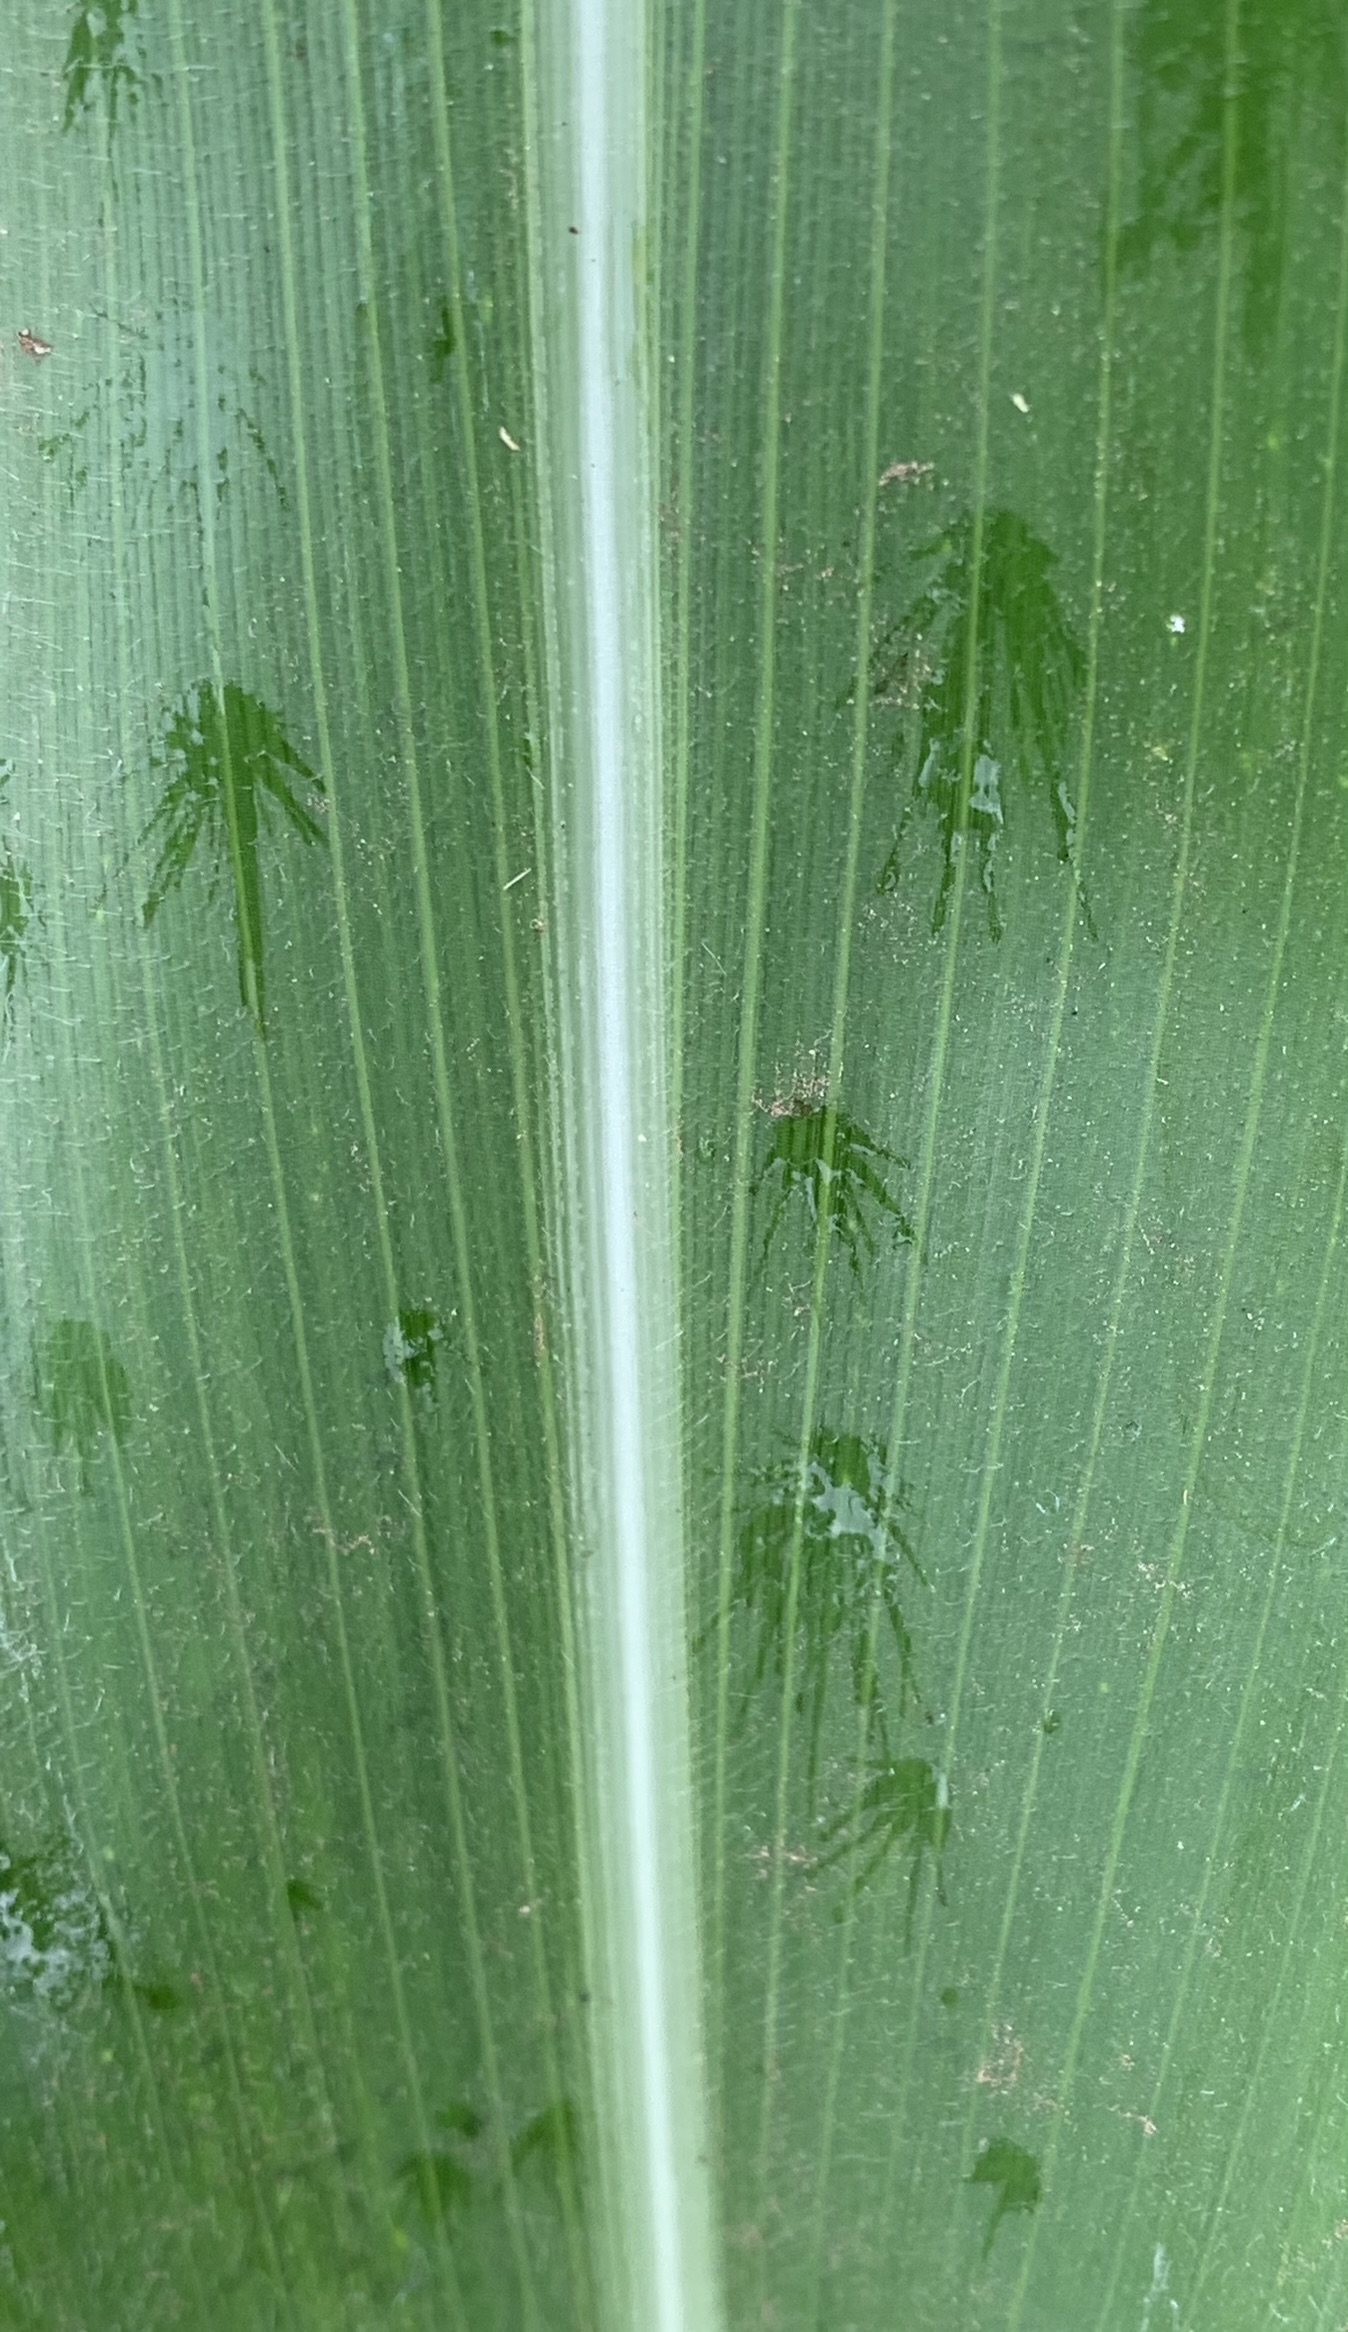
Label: Healthy